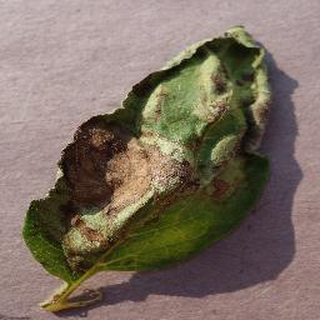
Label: potato_late_blight